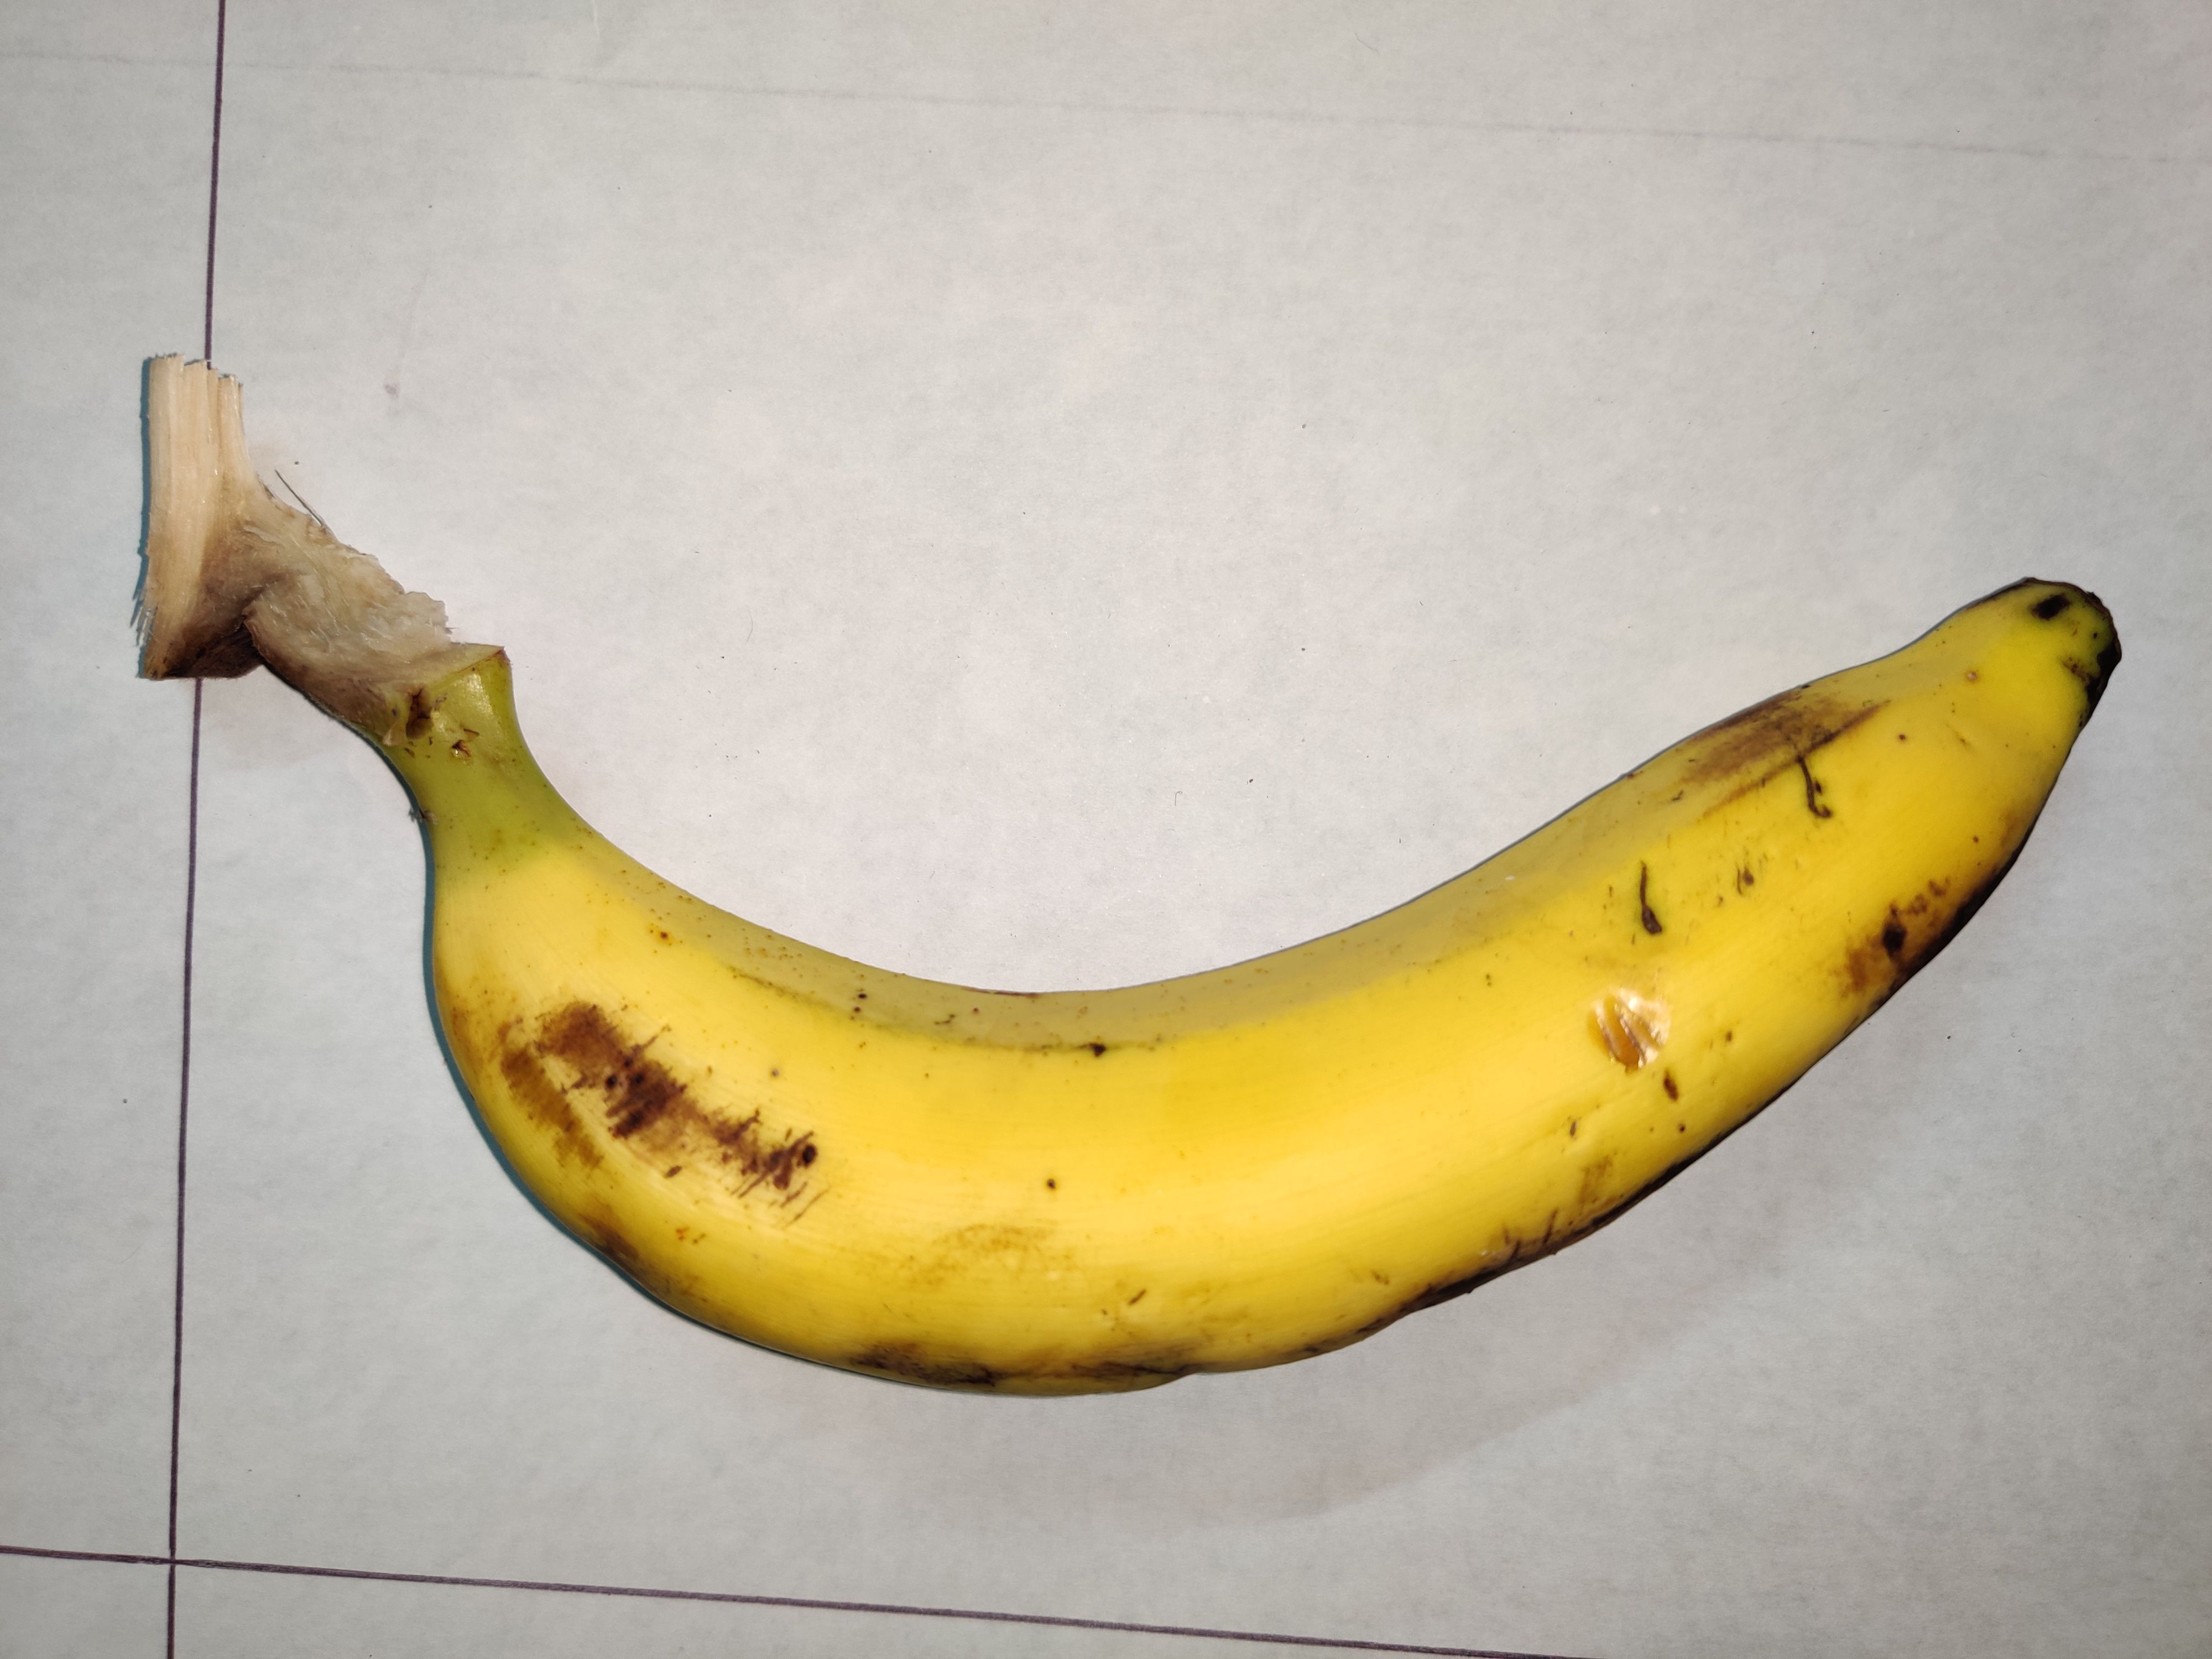
Fruit: banana
Grade: 2nd-grade